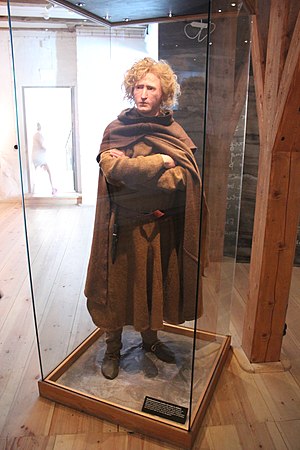
Bockstenmanden / Galleri
Bockstenmanden er et moselig, der blev fundet i Varbergs kommun i Sverige. Manden var 25-35 år og levede omkring 1350-1370. Det er et af de bedst bevarede fund i Europa, idet store dele af klædedragten er intakt. Det er udstillet på Hallands kulturhistoriska museum.